Bleed Like Me

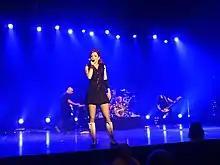
Garbage performing in a stage.

Garbage launched the Bleed Like Me World Tour promoting the record on March 29, 2005, with a concert in Paris. The tour visited North America, Europe and Australia, and encompassed headline performances, rock festivals, and television and radio shows. Former Jane's Addiction bassist Eric Avery left Alanis Morissette's backing band to perform with Garbage for the tour. Matt Walker played drums in the August 22 concert in Chicago because Vig had to depart for his mother's funeral. After being initially organized low-key, the tour was moved into large venues when "Bleed Like Me" and its lead single "Why Do You Love Me" became surprise hits outside the United States. In September, the band canceled concerts planned for the following month in Europe, and released a press statement saying that the band members had overextended themselves. The tour concluded with a concert in Perth, Australia, on October 1, after six months of concerts.